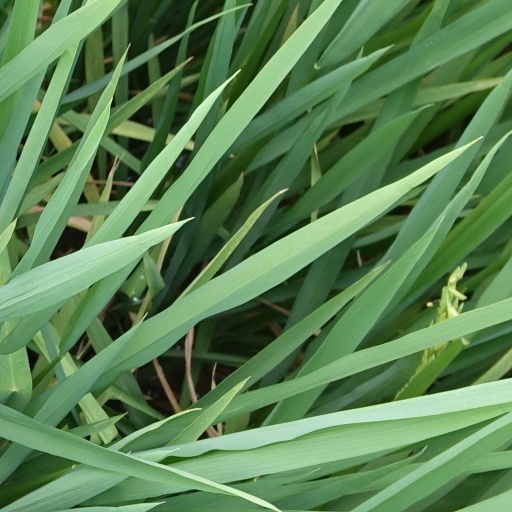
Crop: rice